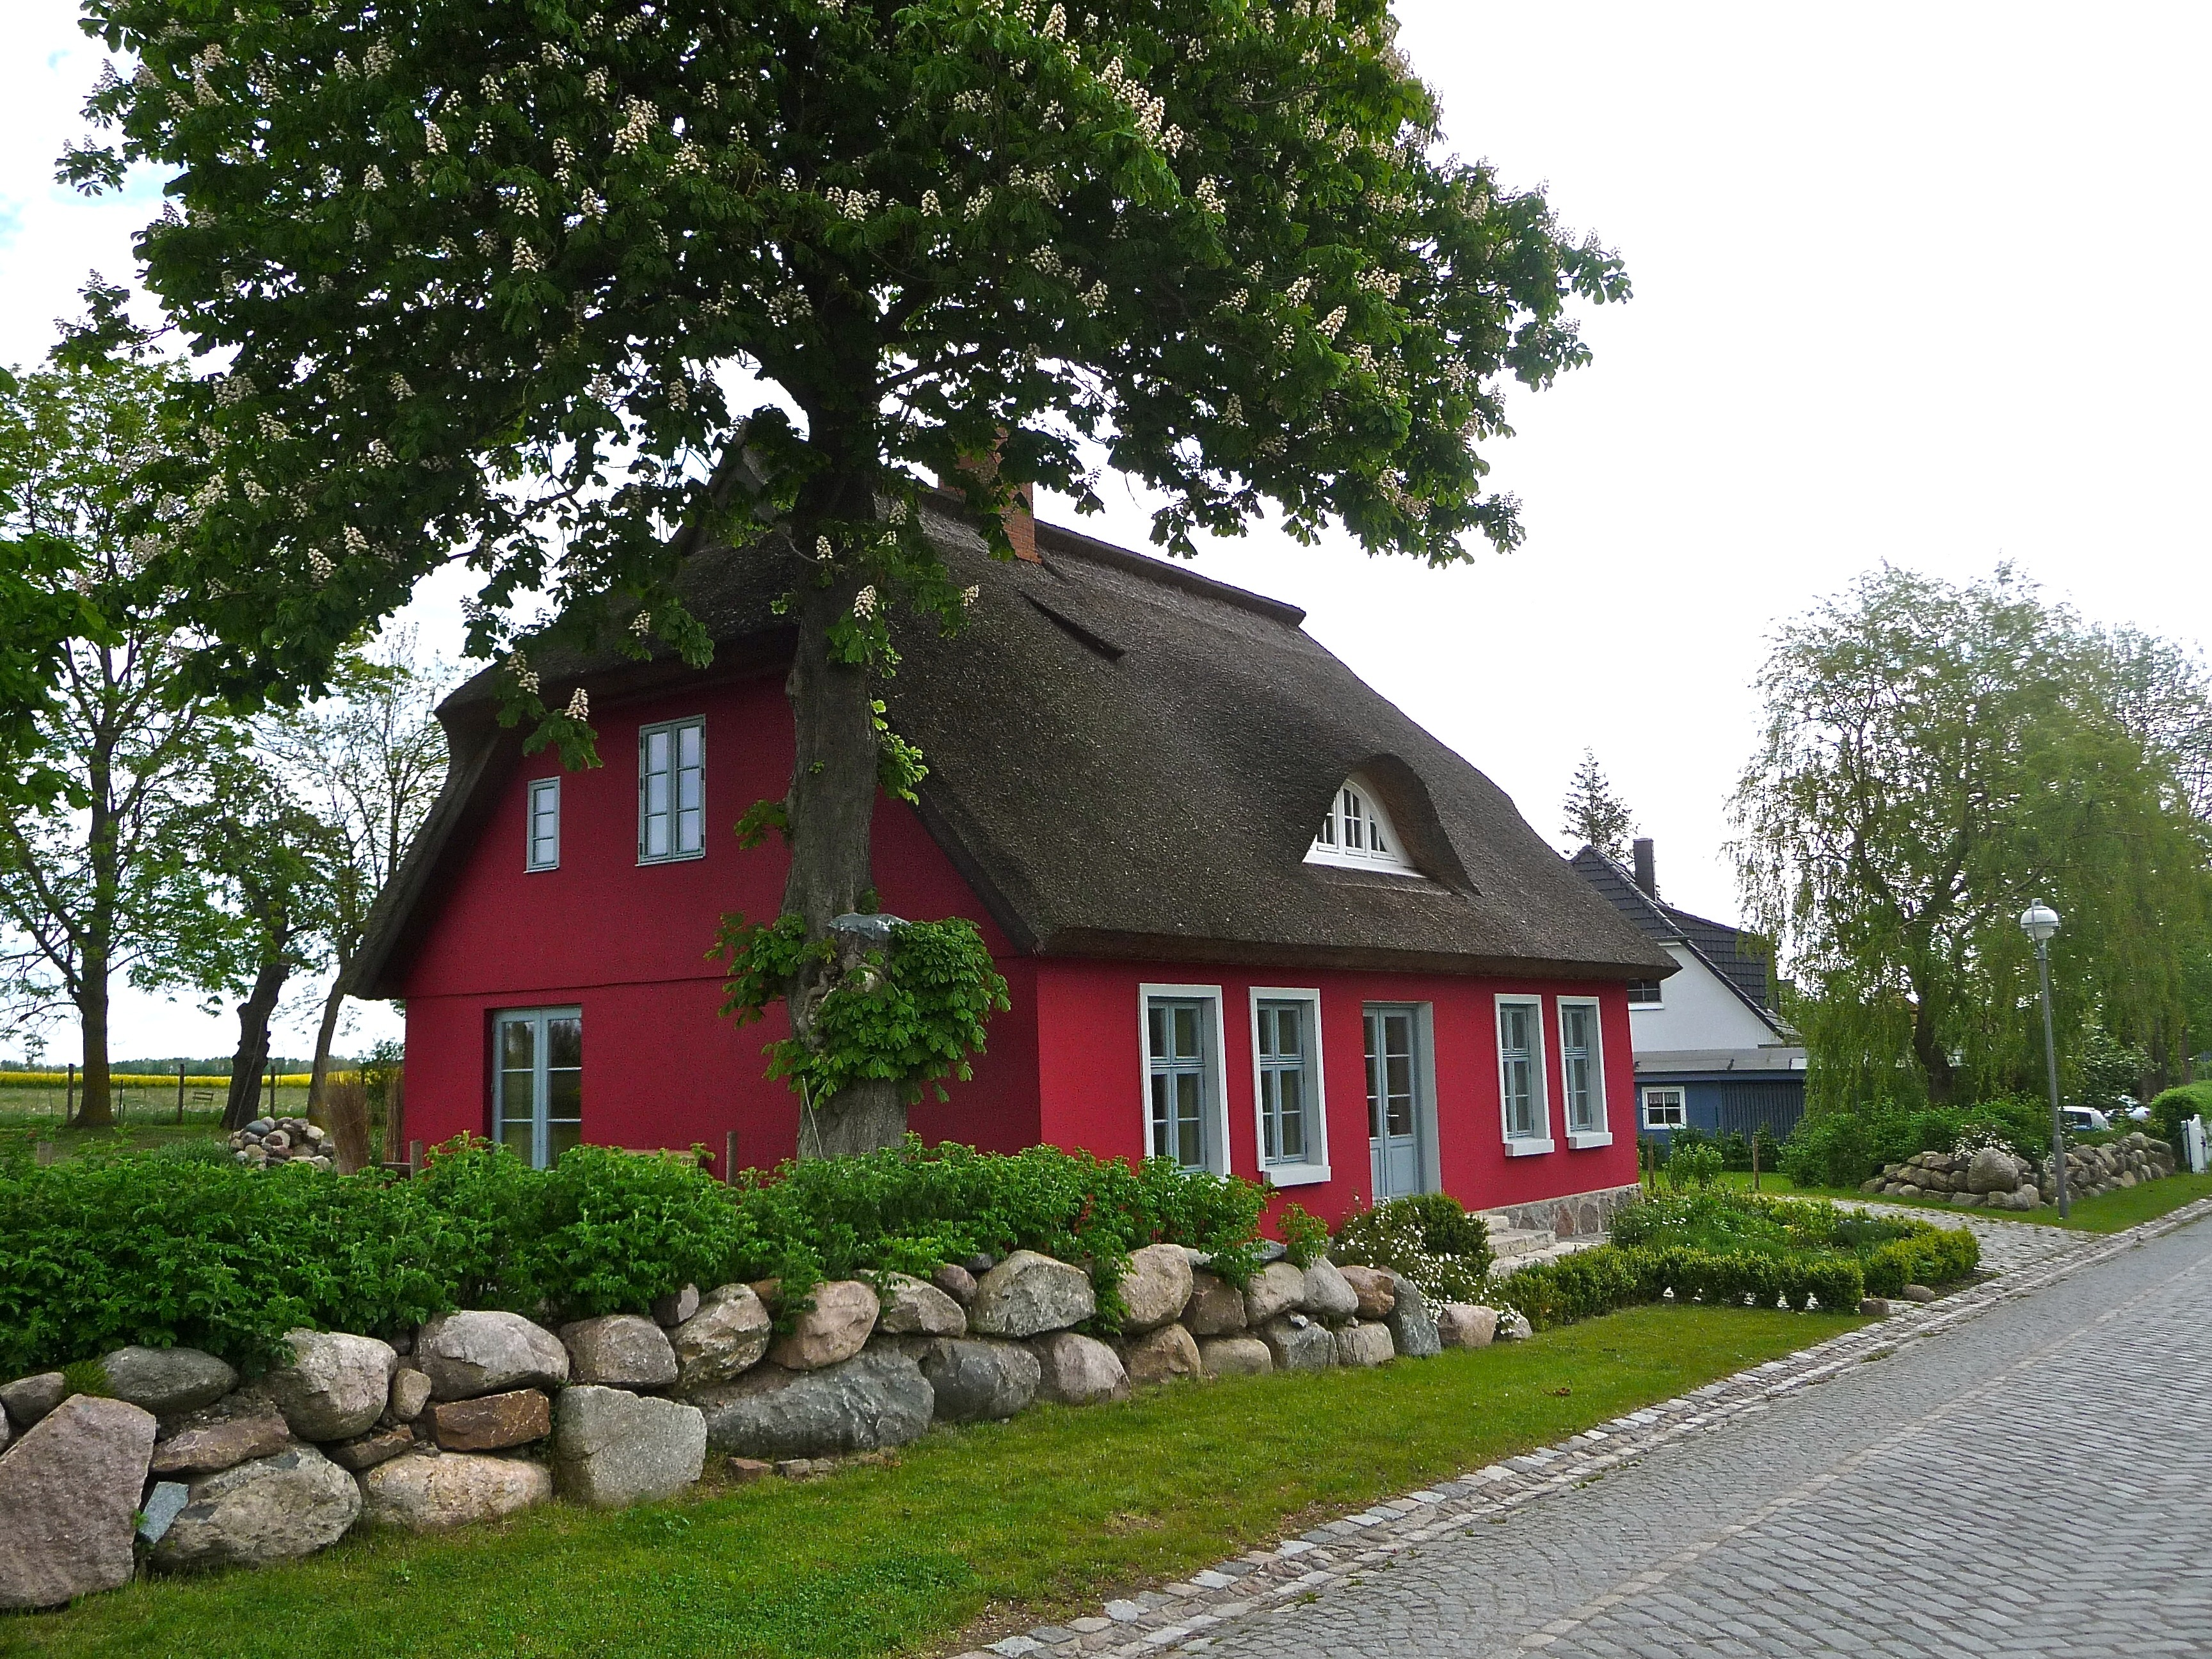
tree, fence, architecture, farm, countryside, house, building, home, village, red, cottage, thatch, property, stone wall, garden, thatched roof, living, farmhouse, estate, natural stone, manor house, family home, residential area, detached house